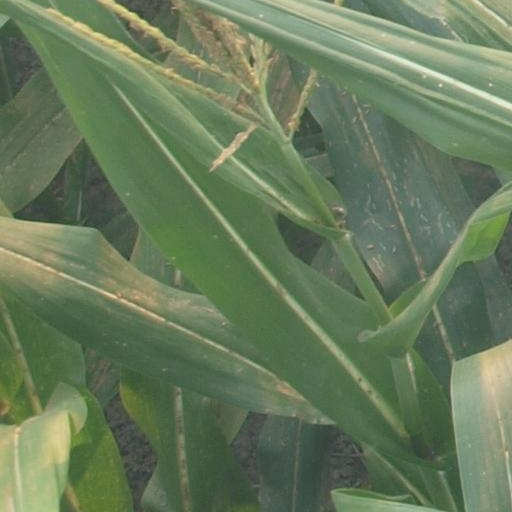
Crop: maize; corn